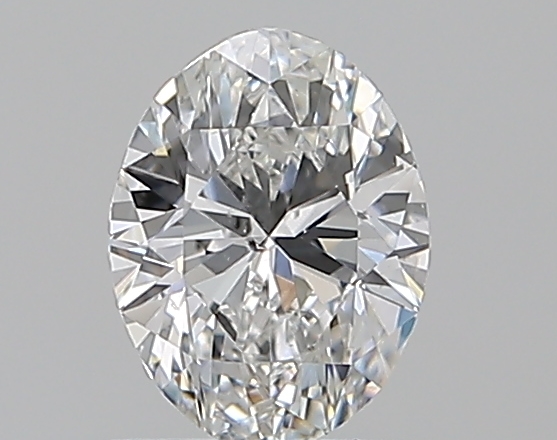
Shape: oval
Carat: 0.7
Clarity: SI1
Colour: F
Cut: GD
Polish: EX
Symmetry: VG
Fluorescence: N
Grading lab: GIA
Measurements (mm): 6.58 x 4.98 x 3.28